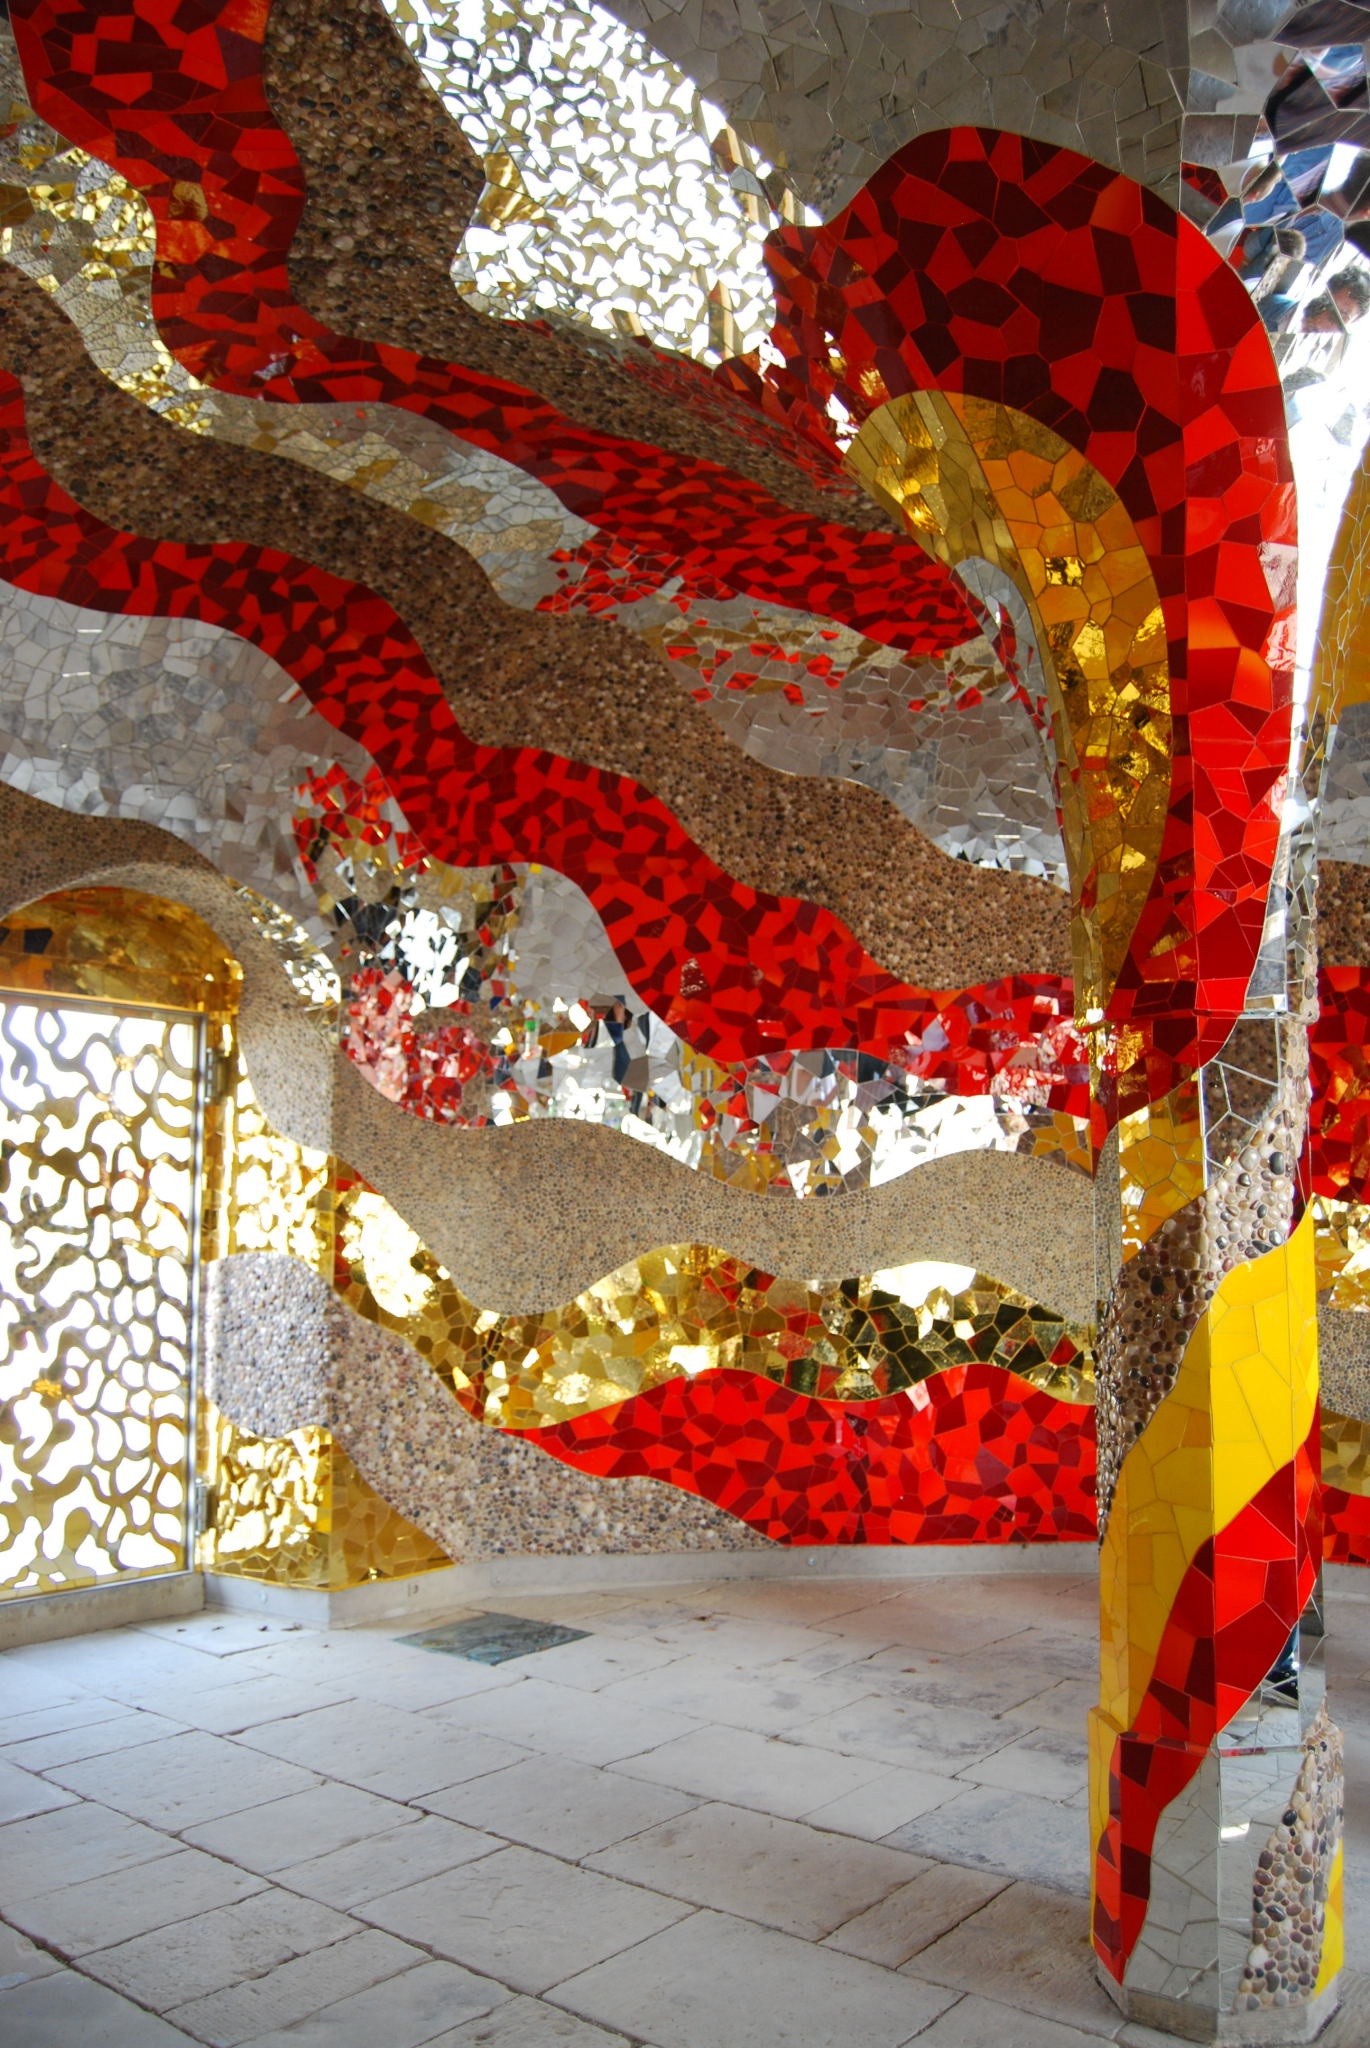
flower, arch, red, color, grotto, art, temple, hanover, niki de saint phalle